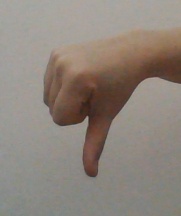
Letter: waw